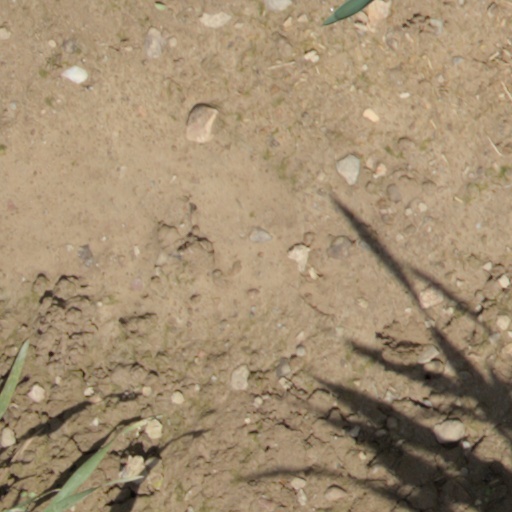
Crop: wheat